Lawyers Building

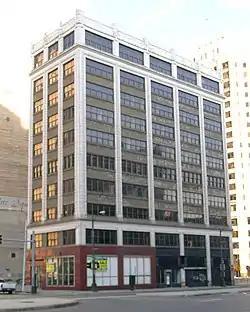

The Lawyers Building is an office building located at 137 Cadillac Square in downtown Detroit, Michigan. It was also known as the American Title Building. The building was listed on the National Register of Historic Places in 1982.